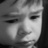
Emotion: sad